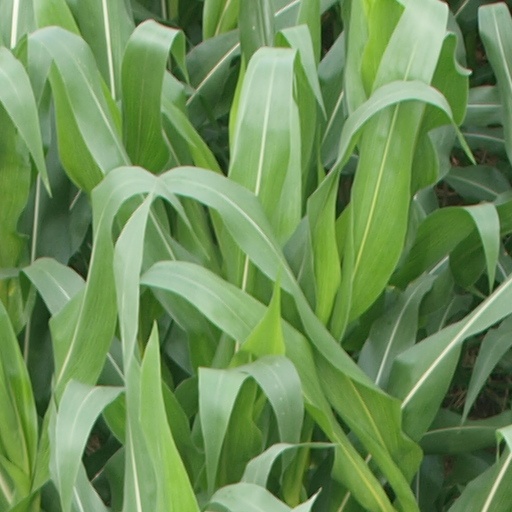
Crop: maize; corn